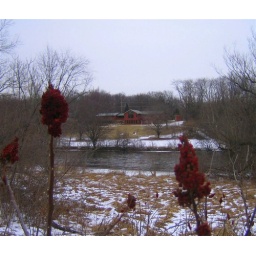
i liked how the color of the house is reflected in these cat-tail-like plants in the foreground